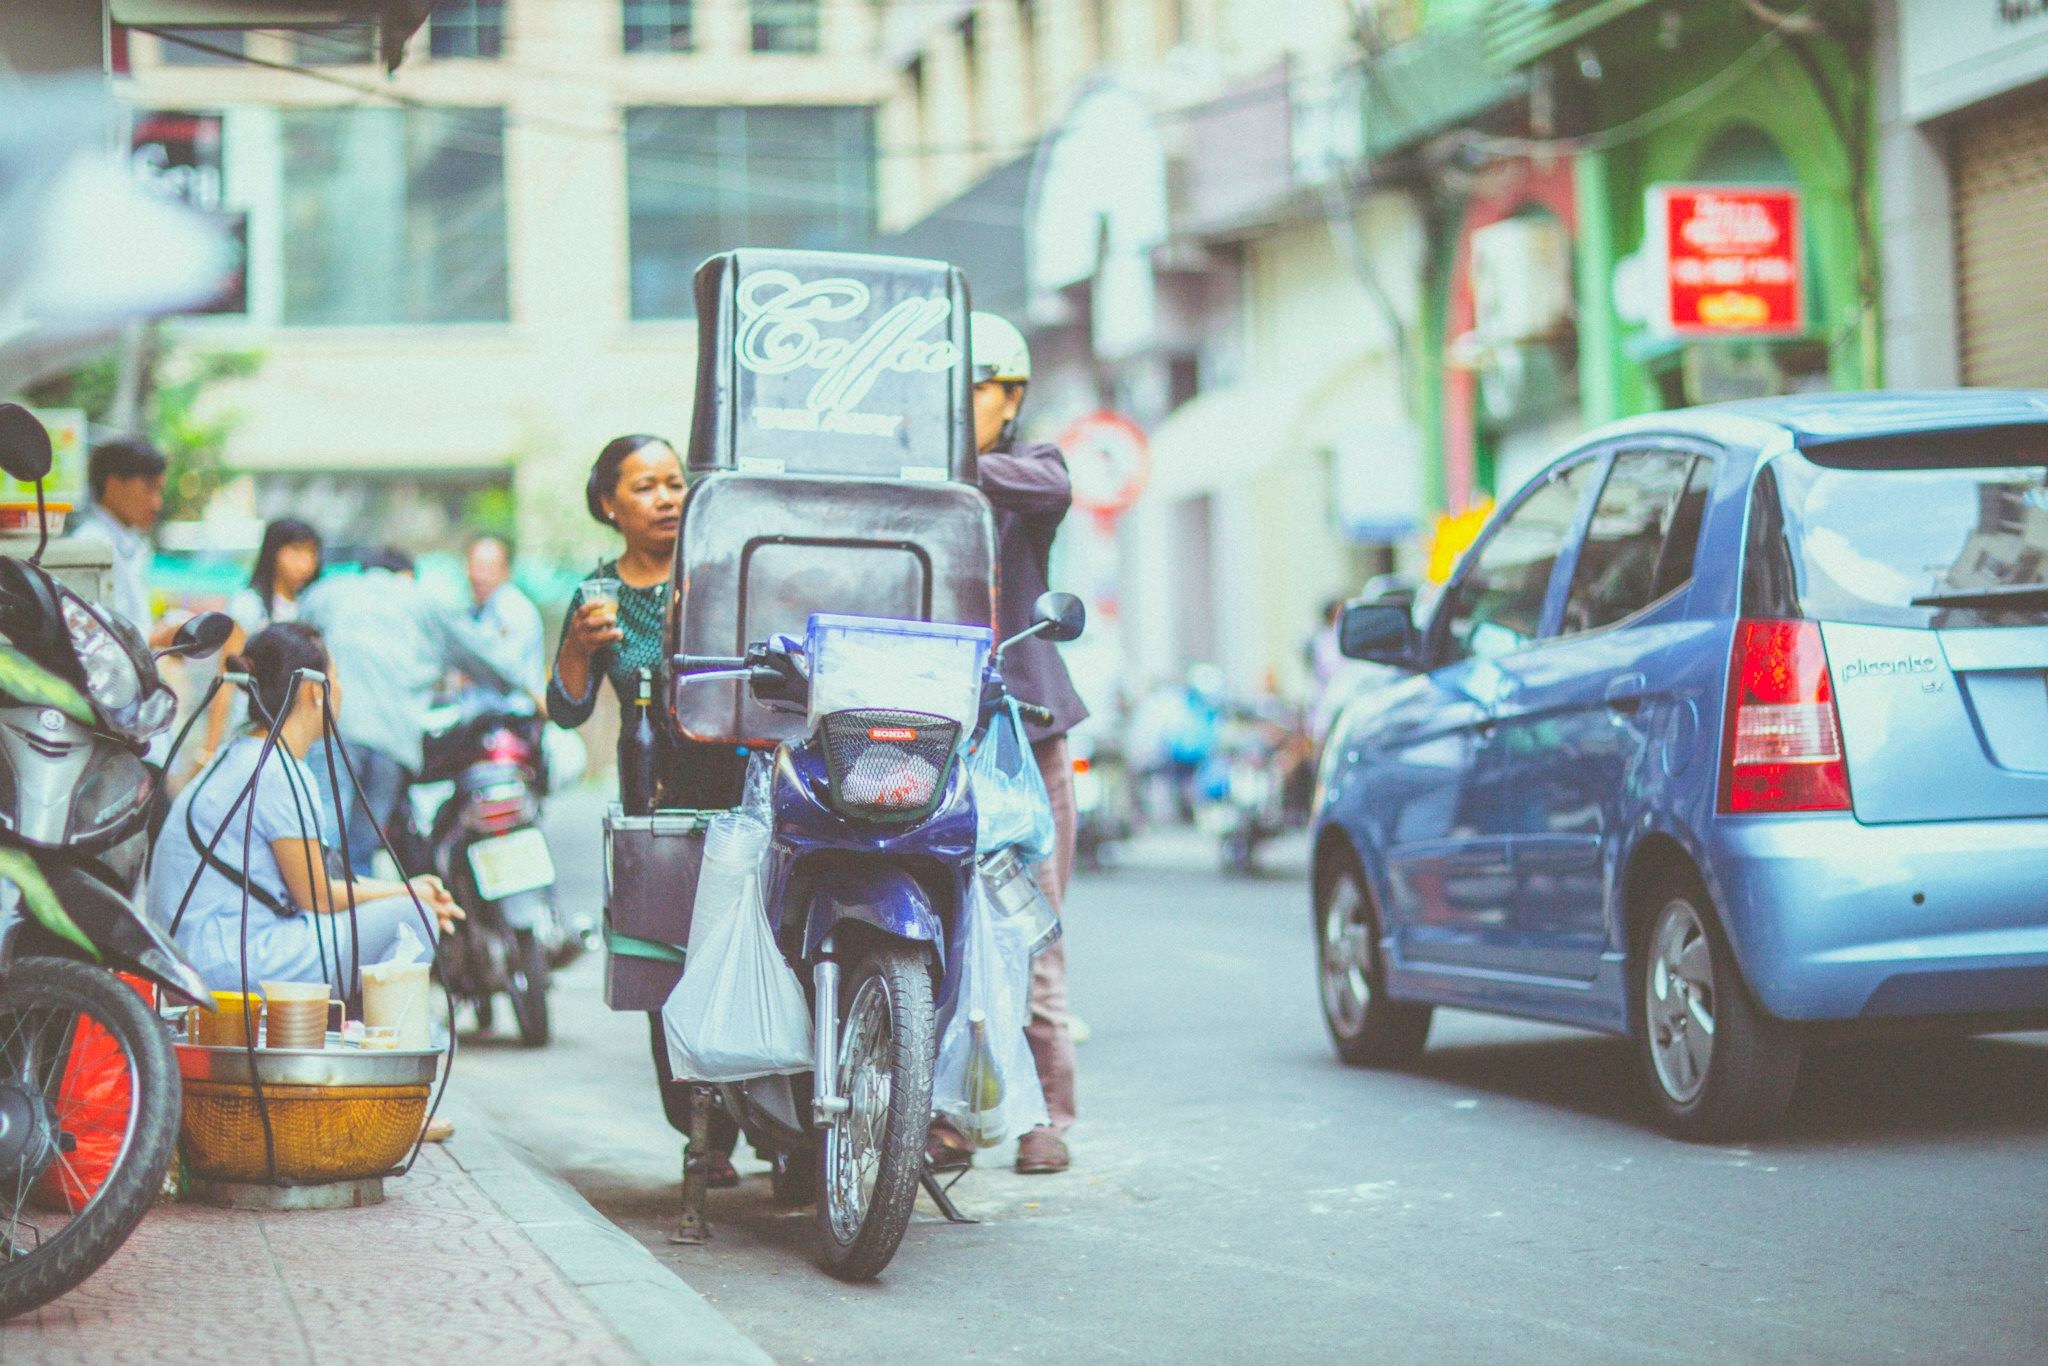
pedestrian, people, road, street, car, city, asian, vehicle, motor scooter, streets, scooter, delivery, royalty free images